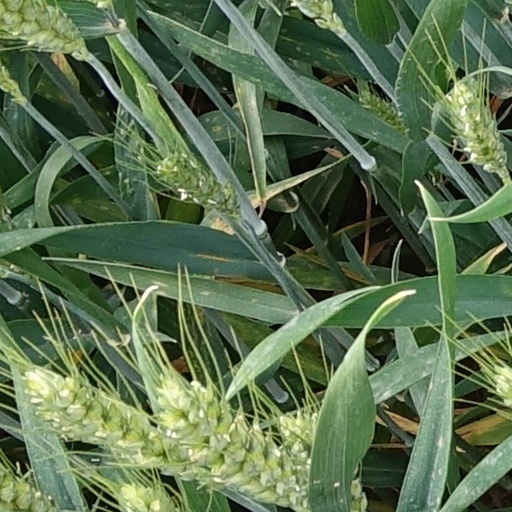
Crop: wheat